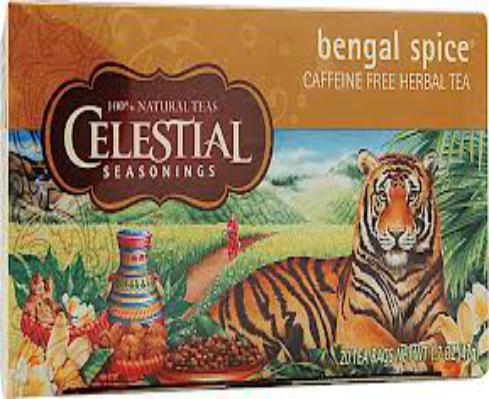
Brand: Celestial Seasonings
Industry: Food